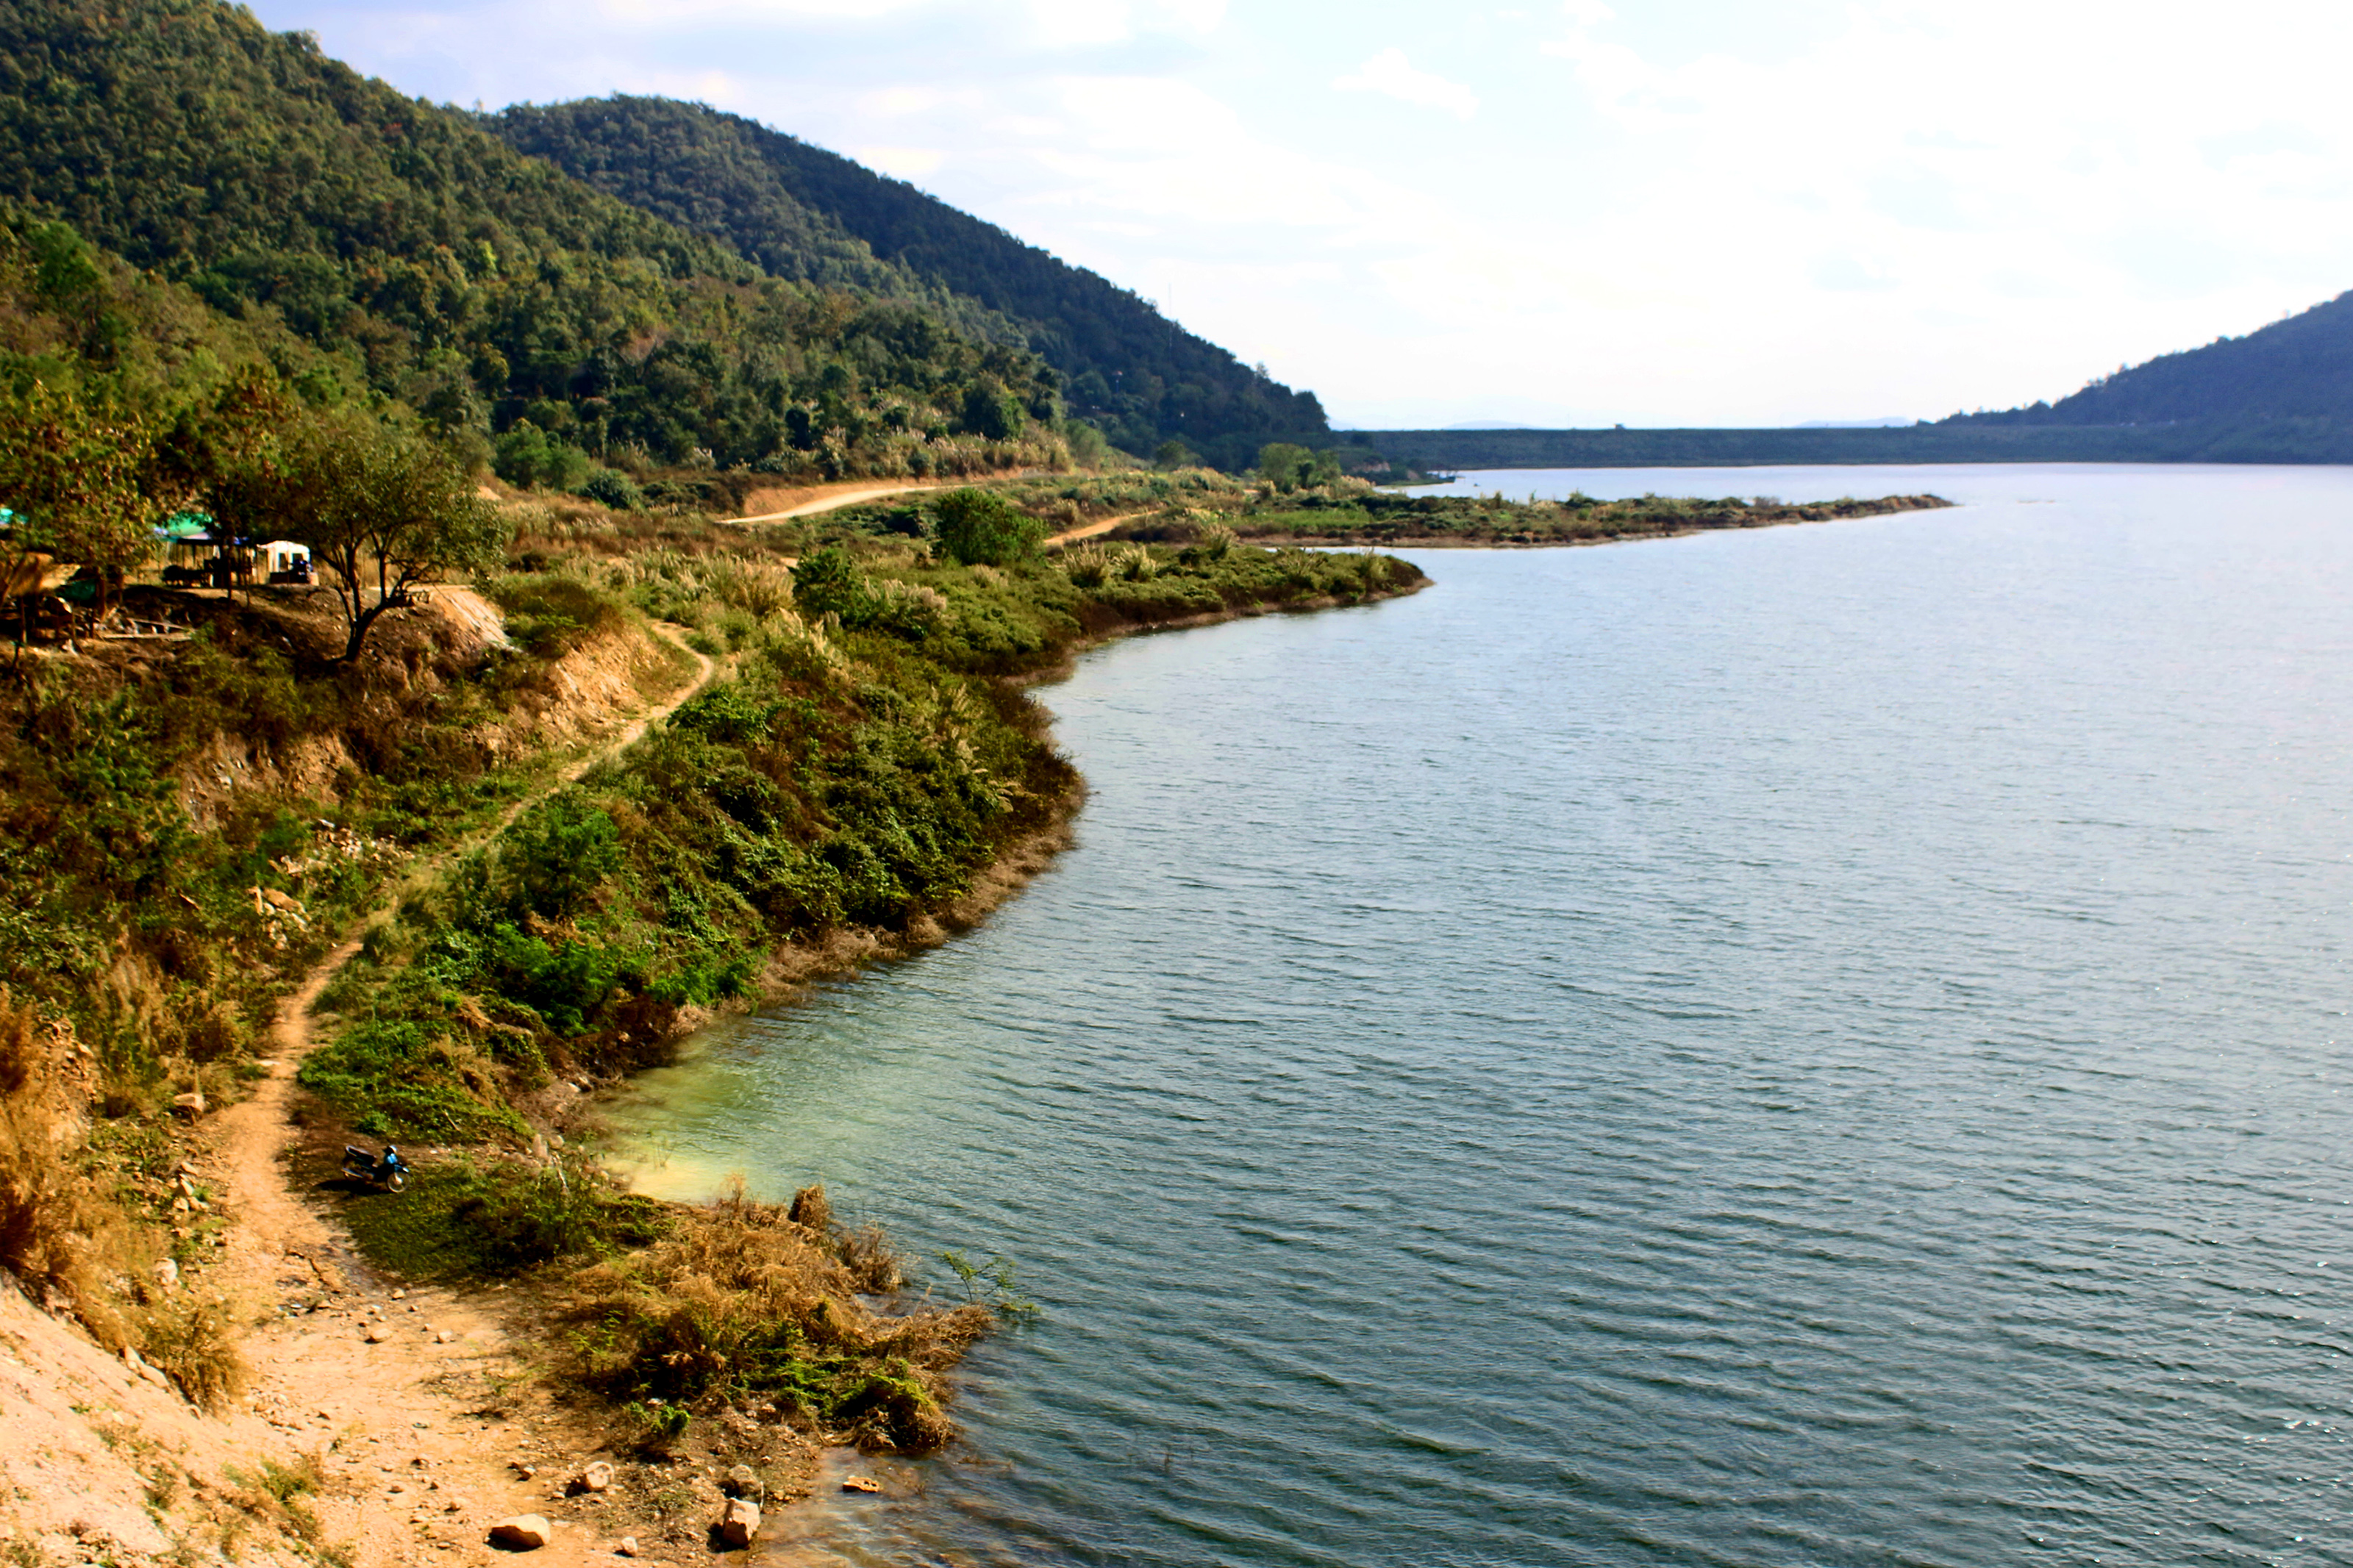
adventure, beautiful, boat, body of water, water resources, water, coast, reservoir, natural landscape, river, lake, sea, wilderness, coastal and oceanic landforms, bank, bay, inlet, shore, promontory, hill station, highland, mountain, sky, loch, tree, tourism, fjord, watercourse, hill, landscape, national park, lake district, cove, valley, vacation, rock, headland, ocean, terrain, tarn, sound, beach